Calcium hydroxide

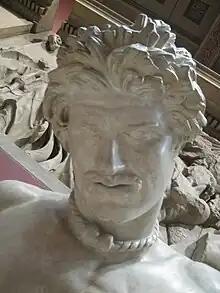
Closeup of cast of "The Dying Gaul", showing distinctive hairstyle, supposedly derived from washing in limewater

Limewater is widely used by marine aquarists as a primary supplement of calcium and alkalinity for reef aquariums. Corals of order Scleractinia build their endoskeletons from aragonite (a polymorph of calcium carbonate). When used for this purpose, limewater is usually referred to as "Kalkwasser". It is also used in tanning and making parchment. The lime is used as a dehairing agent based on its alkaline properties.